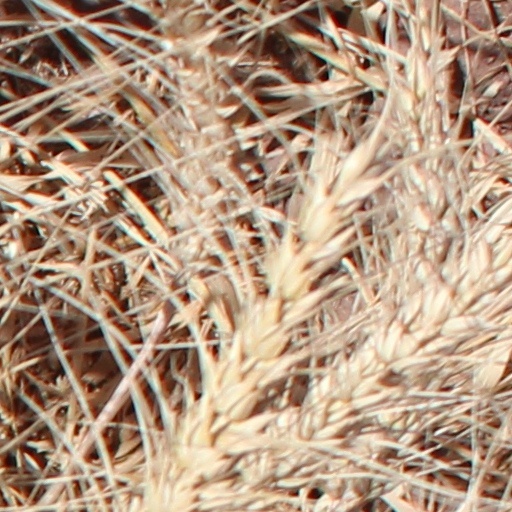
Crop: wheat